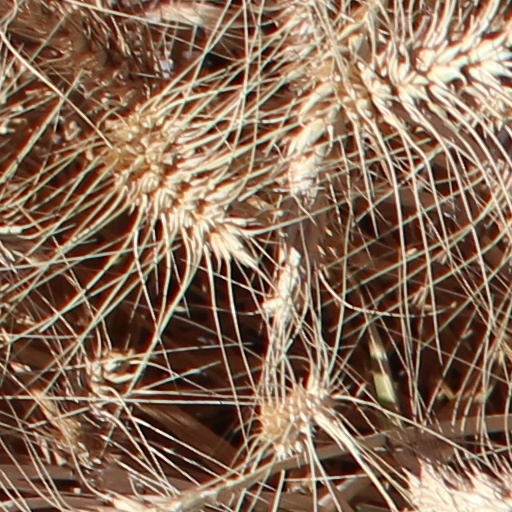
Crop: wheat